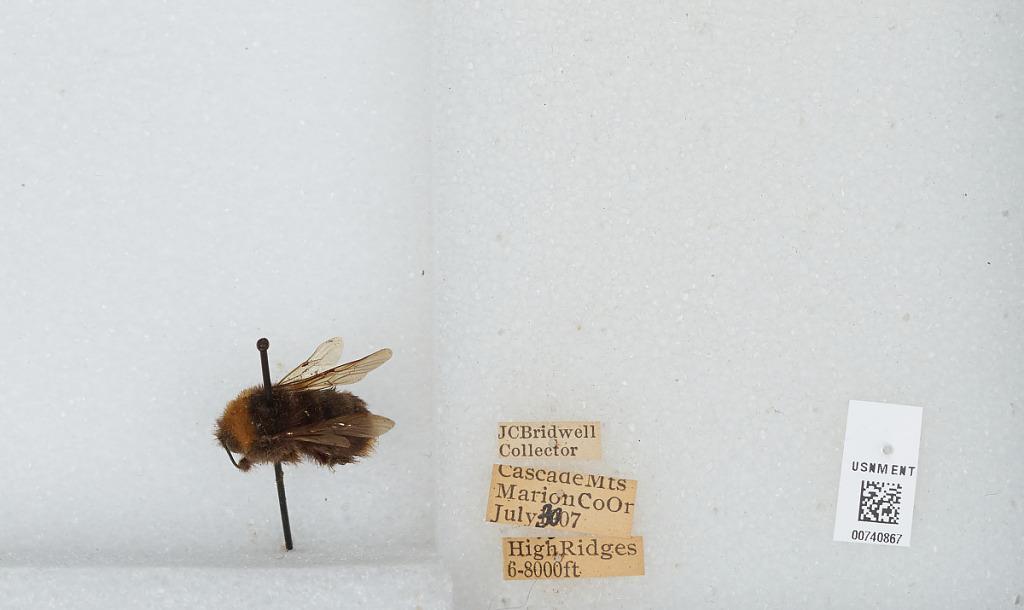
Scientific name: Bombus (Bombus) occidentalis Greene
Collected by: J. Bridwell
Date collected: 1907-7-30
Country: United States
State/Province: Oregon
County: Marion
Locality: Cascade Mountains, High Ridges
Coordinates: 45.3761, -121.733